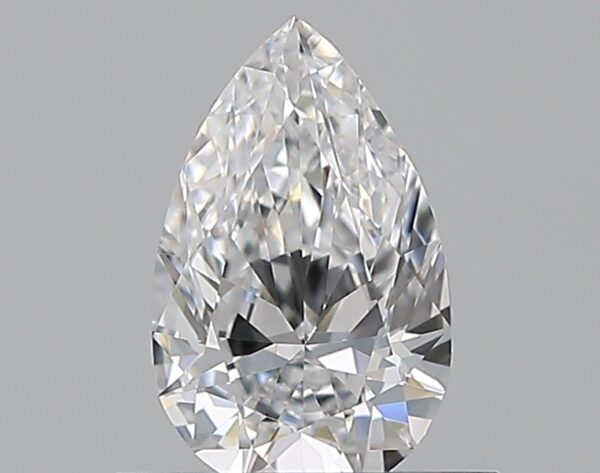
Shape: pear
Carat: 0.53
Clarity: IF
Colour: D
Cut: EX
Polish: VG
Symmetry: VG
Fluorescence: M
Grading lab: GIA
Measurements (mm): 7.32 x 4.55 x 2.71